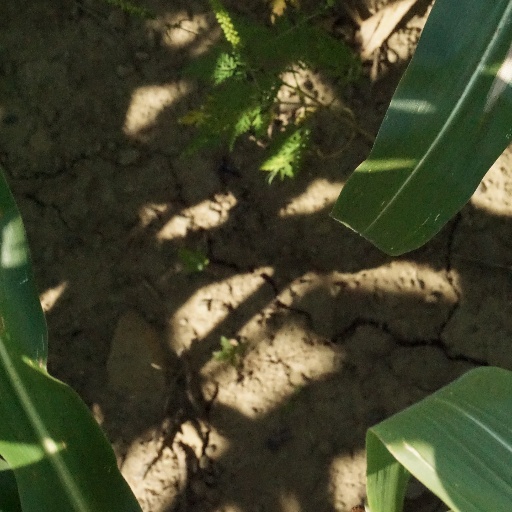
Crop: maize; corn